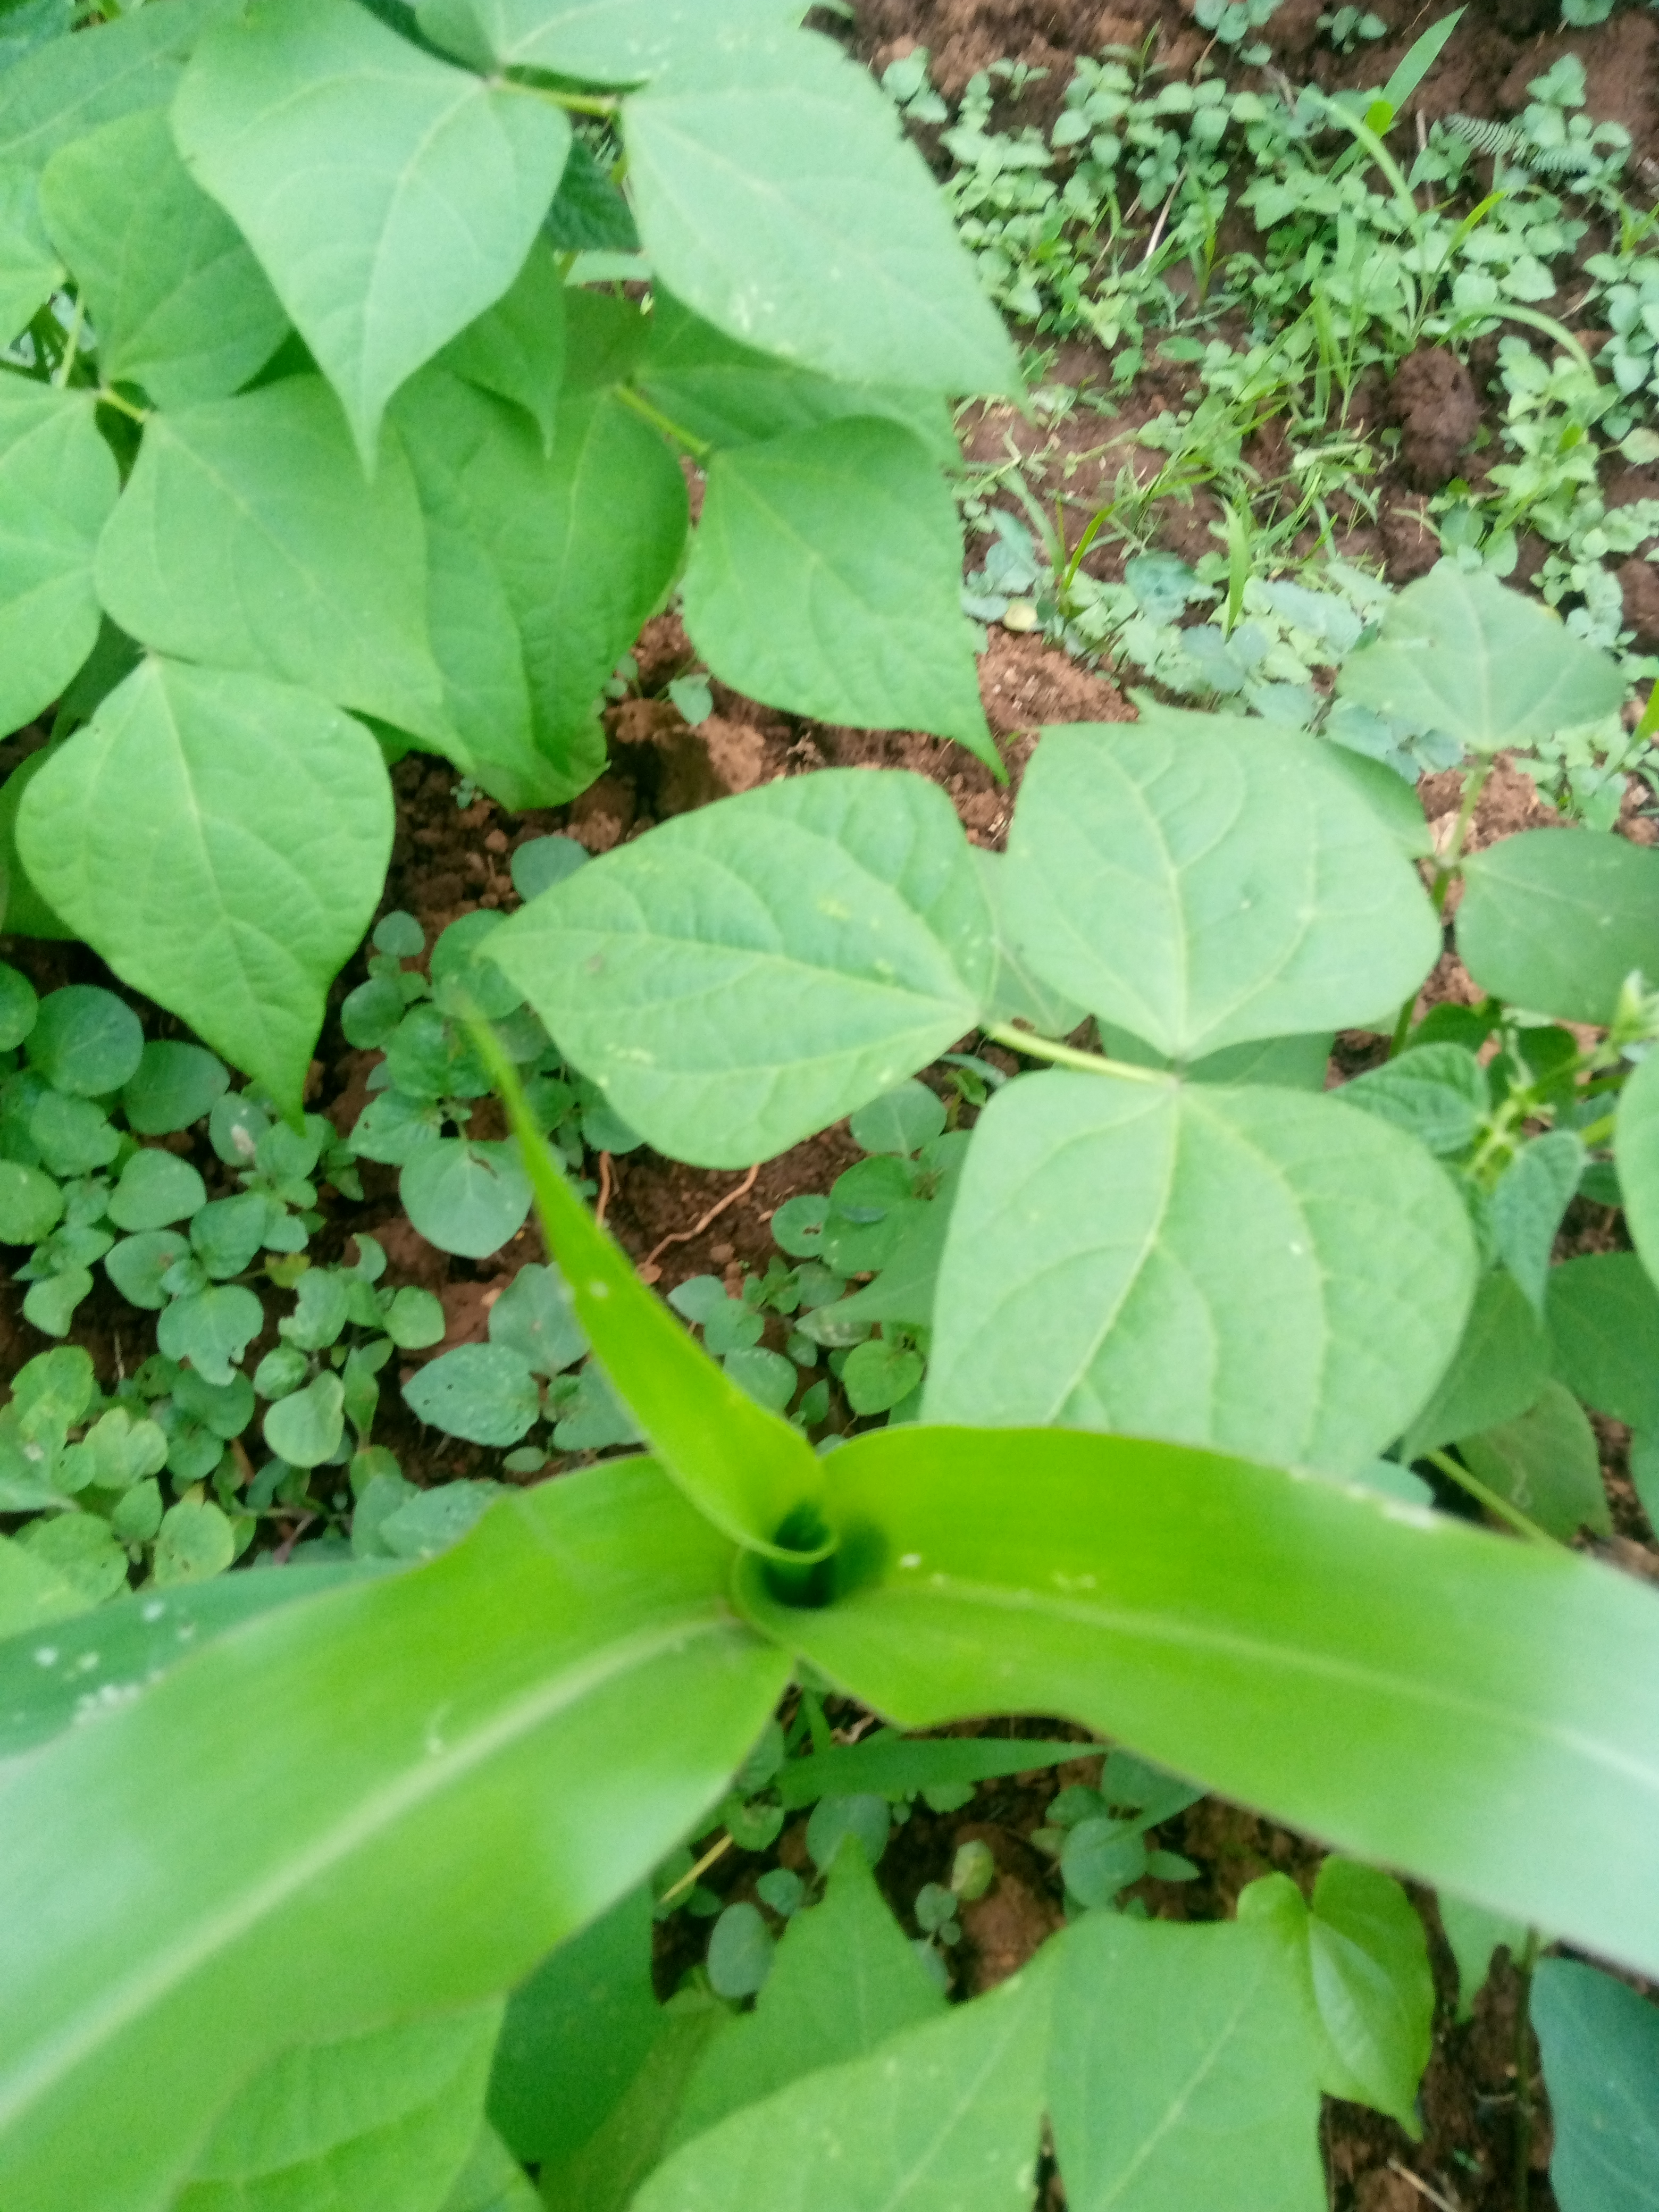
Label: spodoptera_frugiperda